Hougham Battery

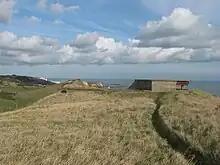
Hougham Battery on Round Down

Hougham Battery is a World War II coastal defence battery built in 1941 between Dover and Folkestone in southeast England.